Homonoia

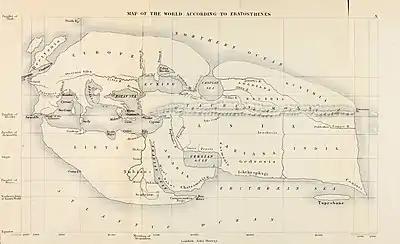
The Hellenistic world where Alexander tried to rule his new Empire through the concept of Homonoia

Homonoia is the concept of order and unity, "being of one mind together" or "union of hearts". It was used by the Greeks to create unity in the politics of classical Greece. It saw widespread use when Alexander the Great adopted its principles to govern his vast Empire.